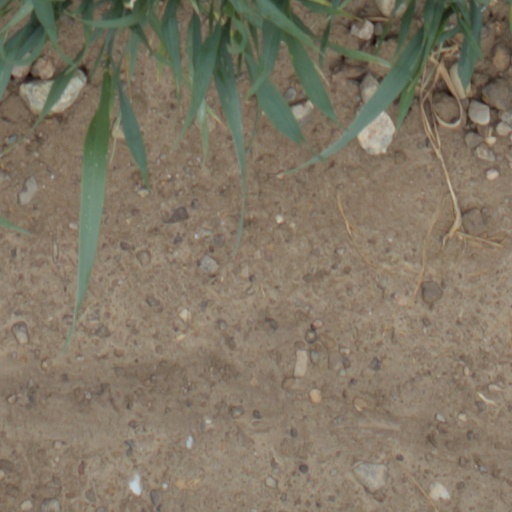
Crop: wheat